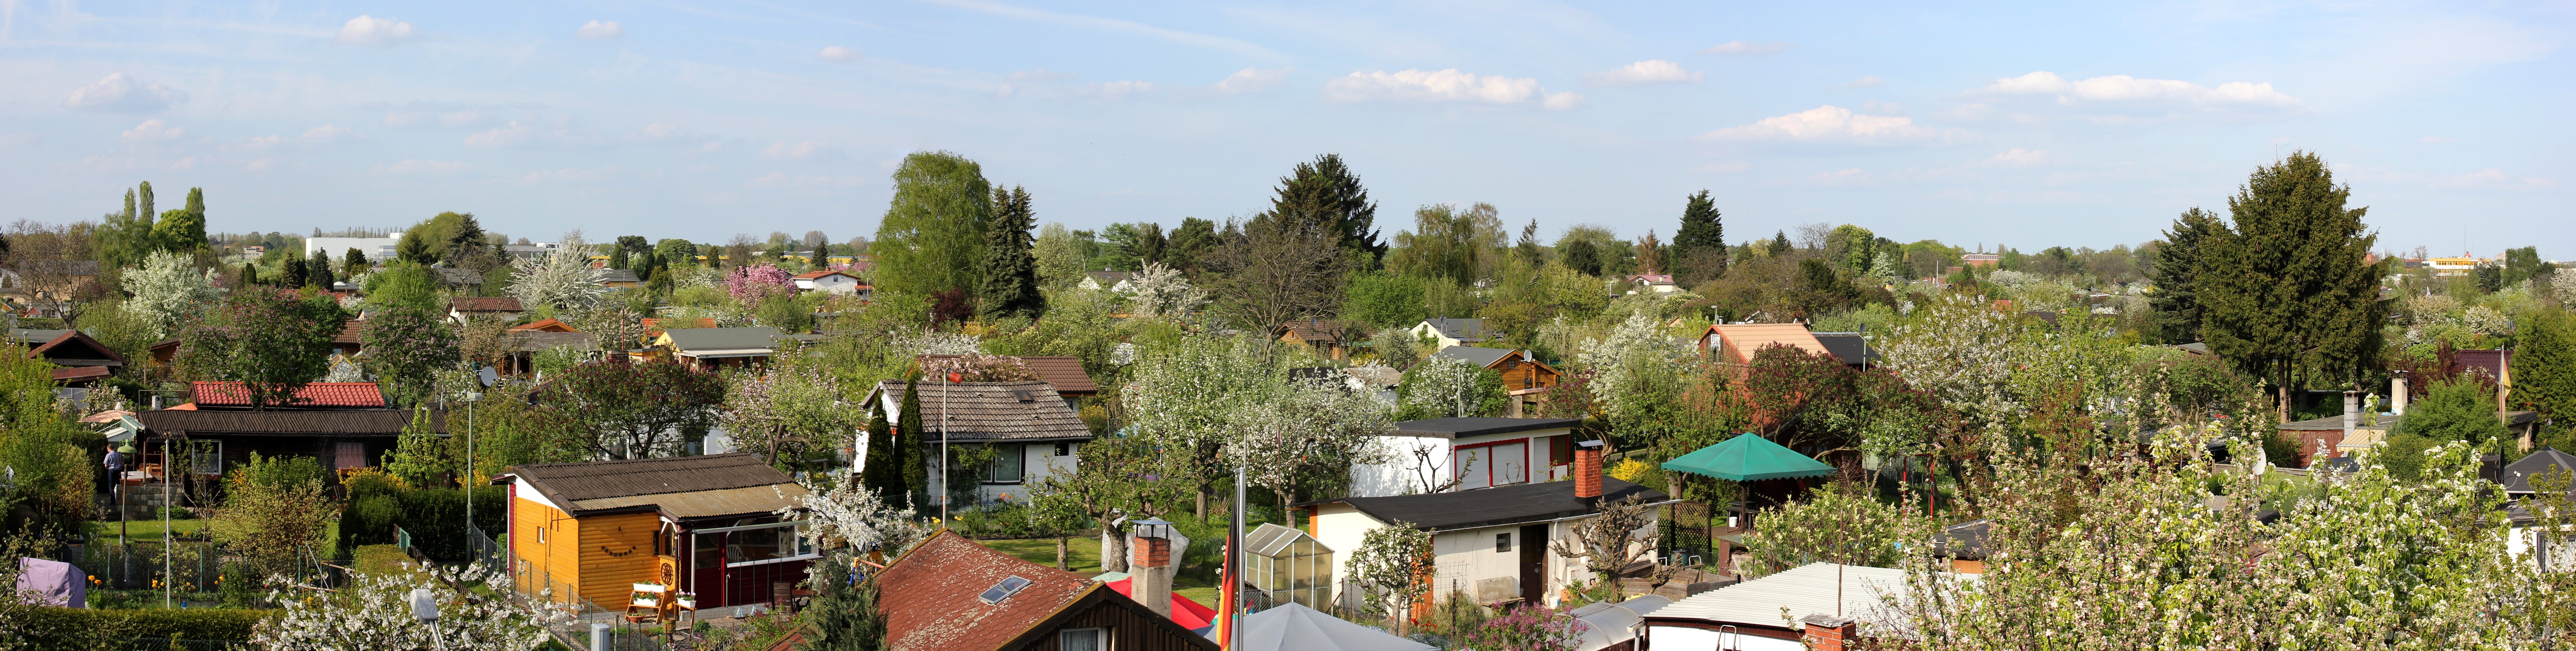
farm, panorama, village, garden, tourism, berlin, ecosystem, garden plant, allotment